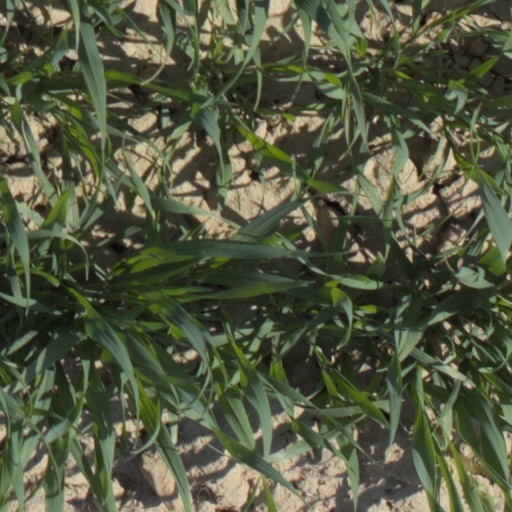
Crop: wheat